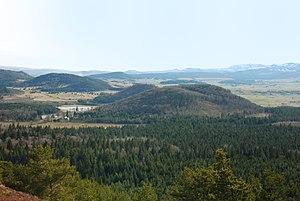
Puy de Montchal (1094 m), vu depuis le Puy de Lassolas (Puy-de-Dôme, France).
Les volcans d'Auvergne sont l'alignement nord-sud de volcans d'origines et d'âges variés qui s'étendent de la chaîne des Puys au nord au plateau de l'Aubrac au sud. Si on considère l'ancienne région Auvergne, il faut aussi y inclure les volcans du Devès, du Meygal et du massif du Mézenc.
Cet article recense les sites naturels protégés dans le Puy-de-Dôme, en France.
Le puy de Montchal est un sommet d'origine volcanique culminant à 1 094 m d'altitude dans le département français du Puy-de-Dôme.